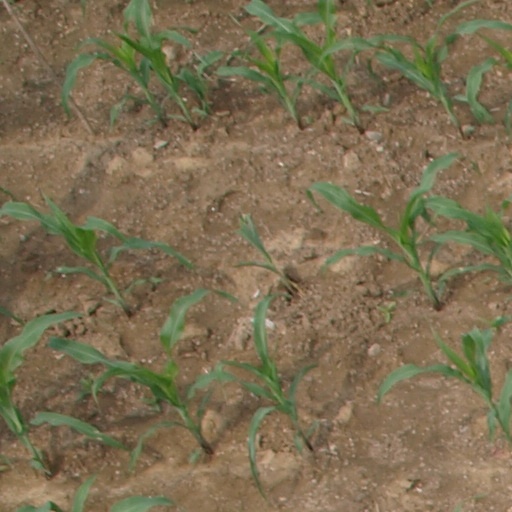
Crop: maize; corn